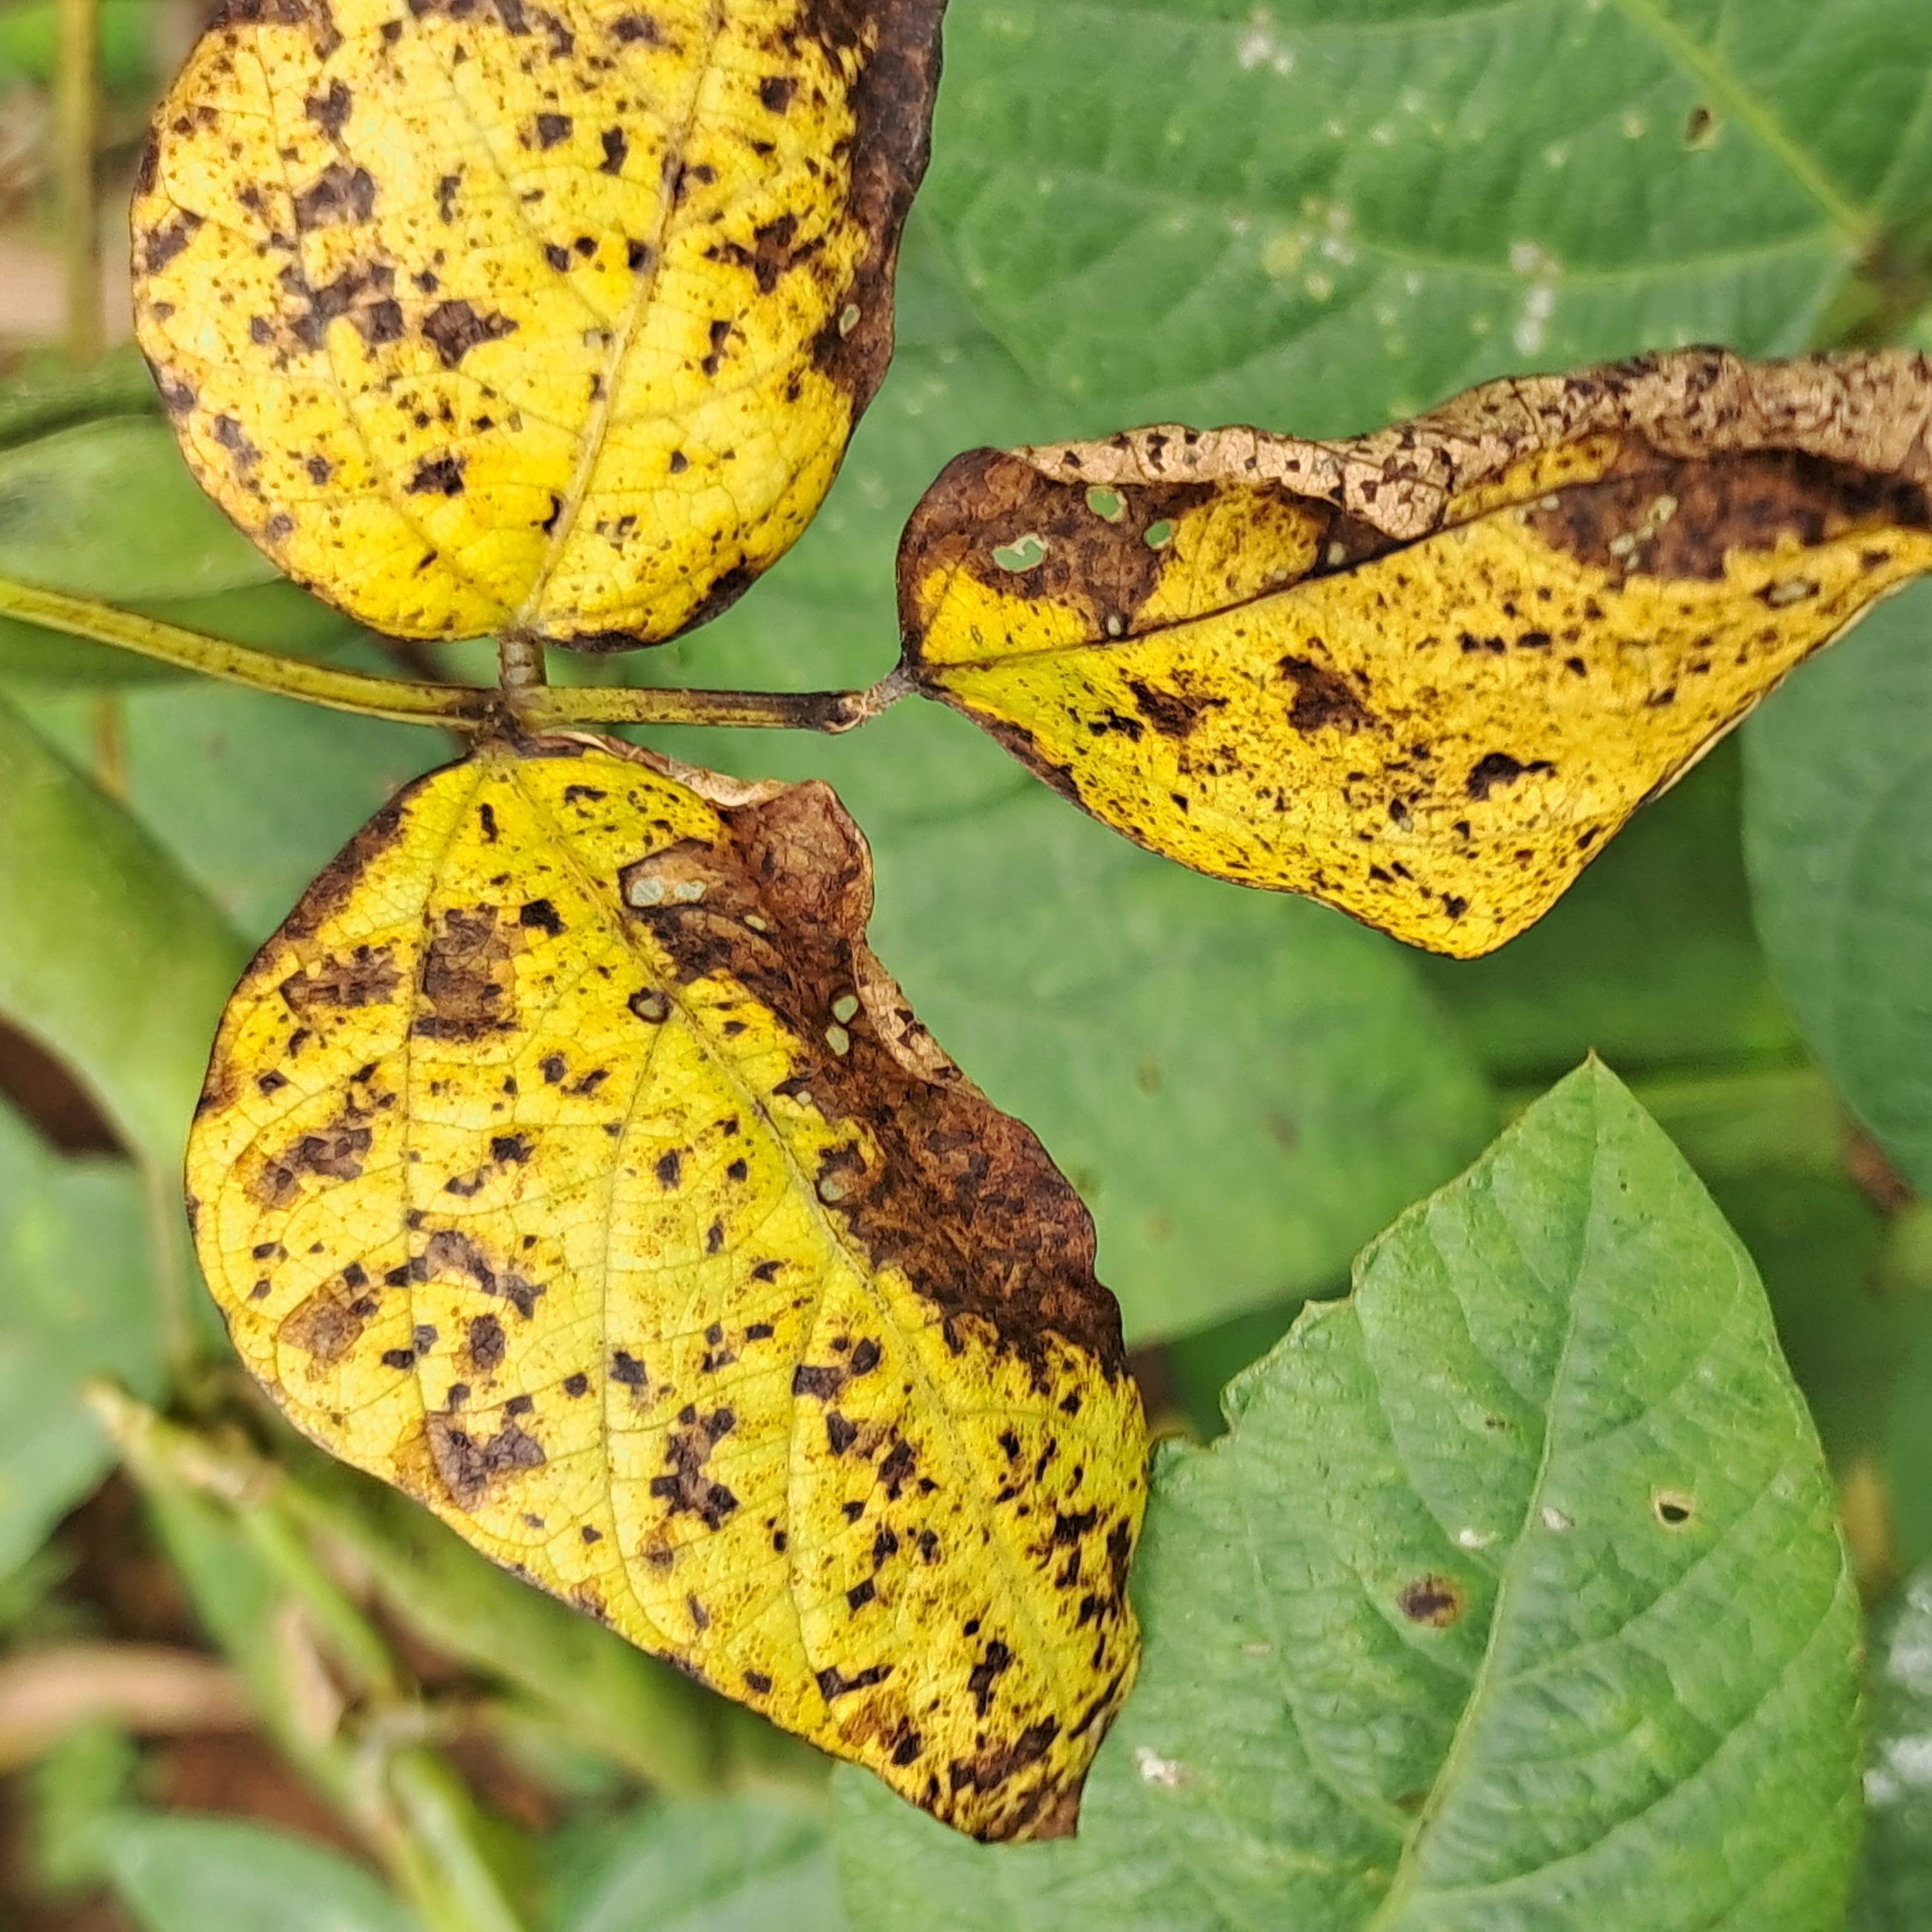
Label: Rust